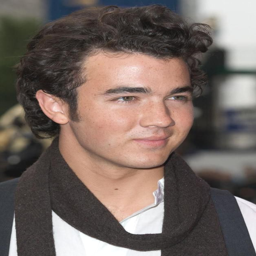
teen pop artist wears a popular style for curly guys .